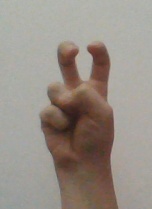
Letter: toot